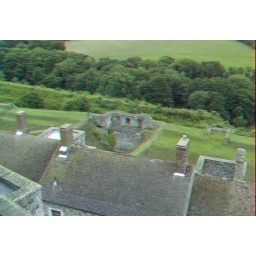
Dover Castle in anaglyph 3D stereo red cyan glasses to view